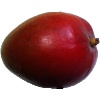
Label: red_mango